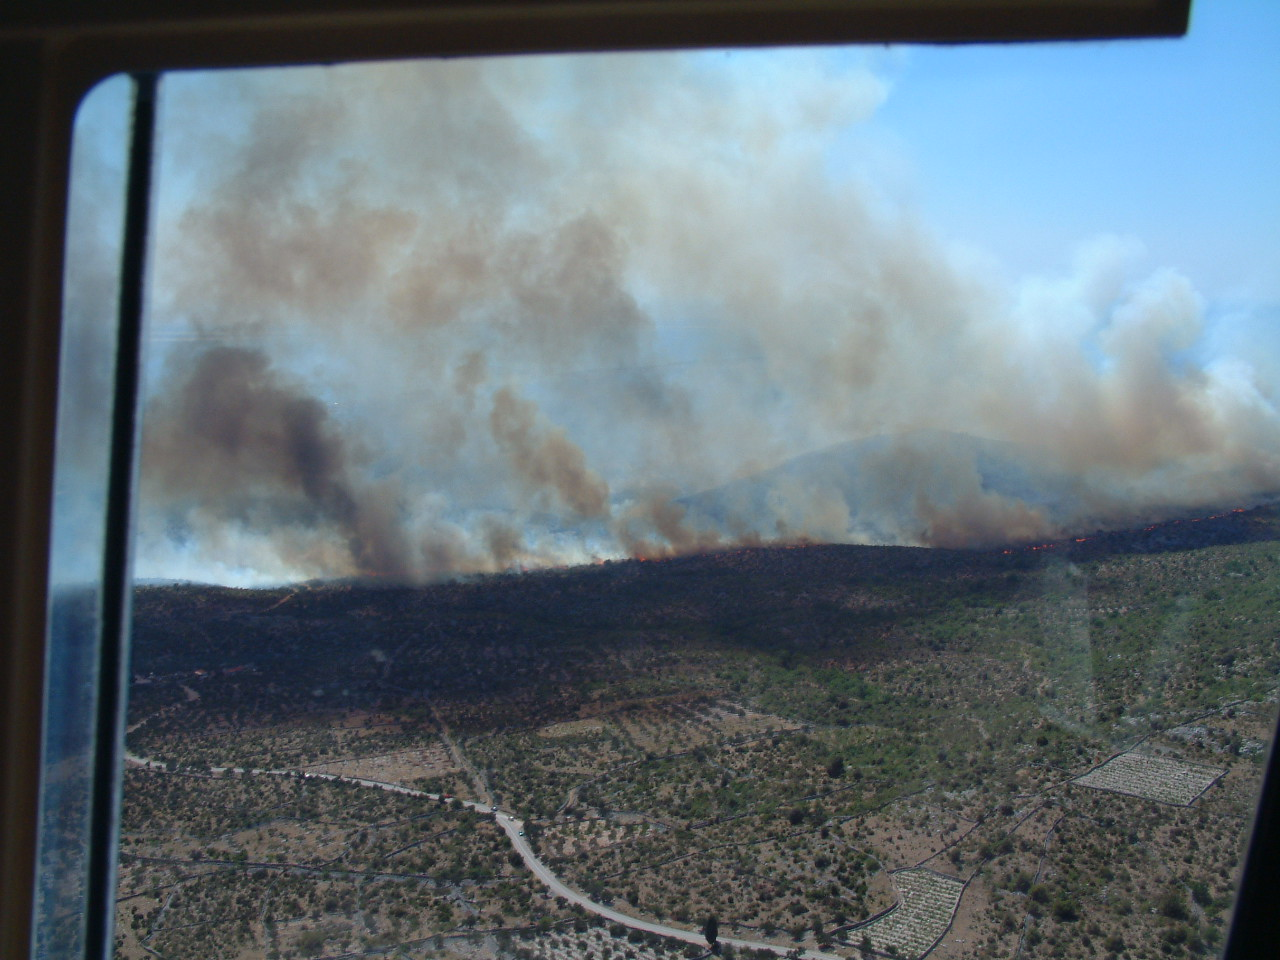
Fire: yes
Smoke: yes